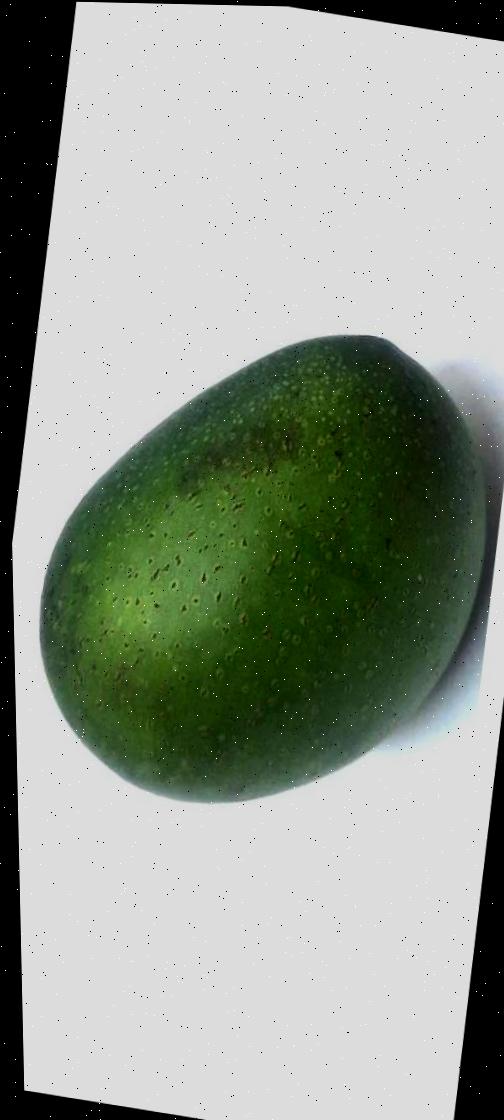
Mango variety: Ashshina Zhinuk